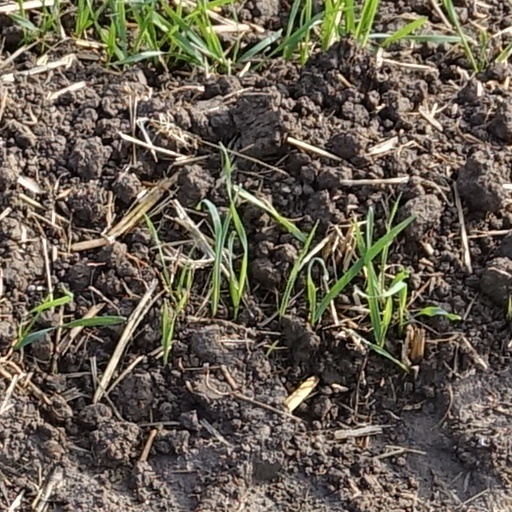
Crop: wheat